Michigan Wolverines football

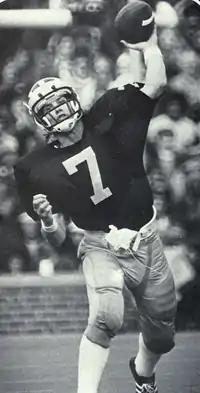
Rick Leach, who played quarterback for Michigan from 1975 through 1978.

It only took 15 minutes for Don Canham to be sold on Bo Schembechler, resulting in Schembechler becoming the 15th coach in Michigan football history. At the time, Schembechler's employer, the Miami RedHawks, could have thrown more money at Schembechler, but Canham managed to sell Schembechler on Michigan's tradition and prestige. Schembechler's first team got off to a moderate start, losing to rival Michigan State and entering the Ohio State game with a 7–2 record. Ohio State, coached by icon Woody Hayes, entered the game at 8–0 and poised to repeat as national champions. The 1969 Ohio State team was hailed by some as being the "greatest college football team ever assembled" and came into the game favored by 17 points over Michigan. Michigan shocked the Buckeyes, winning 24–12, going to the Rose Bowl, and launching The Ten Year War between Hayes and Schembechler. From 1969 to 1978, one of either Ohio State or Michigan won at least a share of the Big Ten title and represented the Big Ten in the Rose Bowl every season. In 1970 Schembechler failed to repeat on the magic of 1969, that year losing to Ohio State 20–9 and finishing at 9–1. However, in 1971, Schembechler led Michigan to an undefeated regular season, only to lose to the Stanford Indians in the Rose Bowl to finish at 11–1. From 1972 to 1975, Michigan failed to win a game against Ohio State (powered by phenom running back Archie Griffin). However, Michigan did tie Ohio State in 1973, only missing out on the Rose Bowl due to a controversial vote that sent Ohio State to the Rose Bowl and left Michigan at home. Another notable event occurred during the 1975 season, with the first of Michigan's record streak of games with more than 100,000 people in attendance occurring during a game against the Purdue Boilermakers.